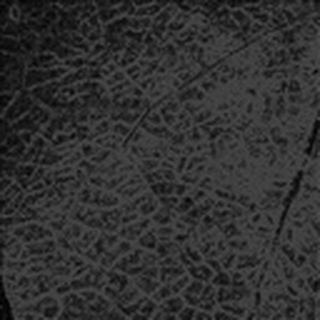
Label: cotton_aphids